Dodge

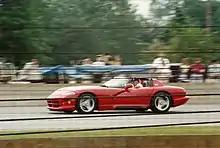
The pre-production Dodge Viper (SR I) as the pace car for the 1991 Indianapolis 500

The Daytona originally used the 2.2 L Chrysler K engine in normally aspirated (93 hp) or turbocharged (142 hp) form. The 100 hp 2.5 L K engine was added for 1986. In 1985, the 2.2 L Turbo I engine's horsepower was increased to . The 1984 Daytona was available in three trim lines: standard, Turbo, and Turbo Z. Total production was 49,347. The Daytona Turbo was on "Car and Driver" magazine's 10Best list for 1984. Both the Daytona and Chrysler Laser were available with the Chrysler electronic voice alert system through 1987. A performance-oriented "Shelby" version of the Daytona was introduced in 1987. For 1987, the Daytona was restyled externally and featured pop-up headlights. New in 1987 was a "Shelby Z" trim level with an available Chrysler developed Turbo II intercooled version of the 2.2 L Chrysler K engine, as well as a heavy-duty A555 transaxle with Getrag gears. The Shelby Z also featured numerous suspension upgrades, including a larger diameter front sway bar and disc brakes on all four wheels. This version was sold in Europe under the name "Chrysler GS Turbo II". A more luxury-oriented "Pacifica" trim line was also added to replace the Chrysler Laser, which was dropped in mid-year 1986. Among the optional equipment included a leather interior, an eight-way power enthusiast driver's seat (with mechanical thigh and lumbar controls), a digital instrument cluster, and a 12-button trip computer (with instant fuel ratings as well as trip averages and estimated travel times).